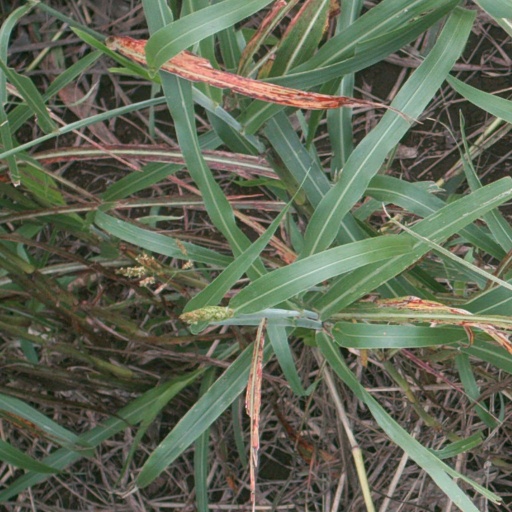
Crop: sorghum